Augustine Schulte

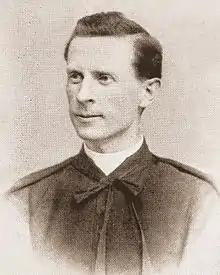

Augustine Joseph Schulte (May 5, 1856 – May 23, 1937) was an American Catholic priest and professor at St. Charles Borromeo Seminary in Pennsylvania, who served as the interim rector of the Pontifical North American College in Rome from 1884 to 1885.